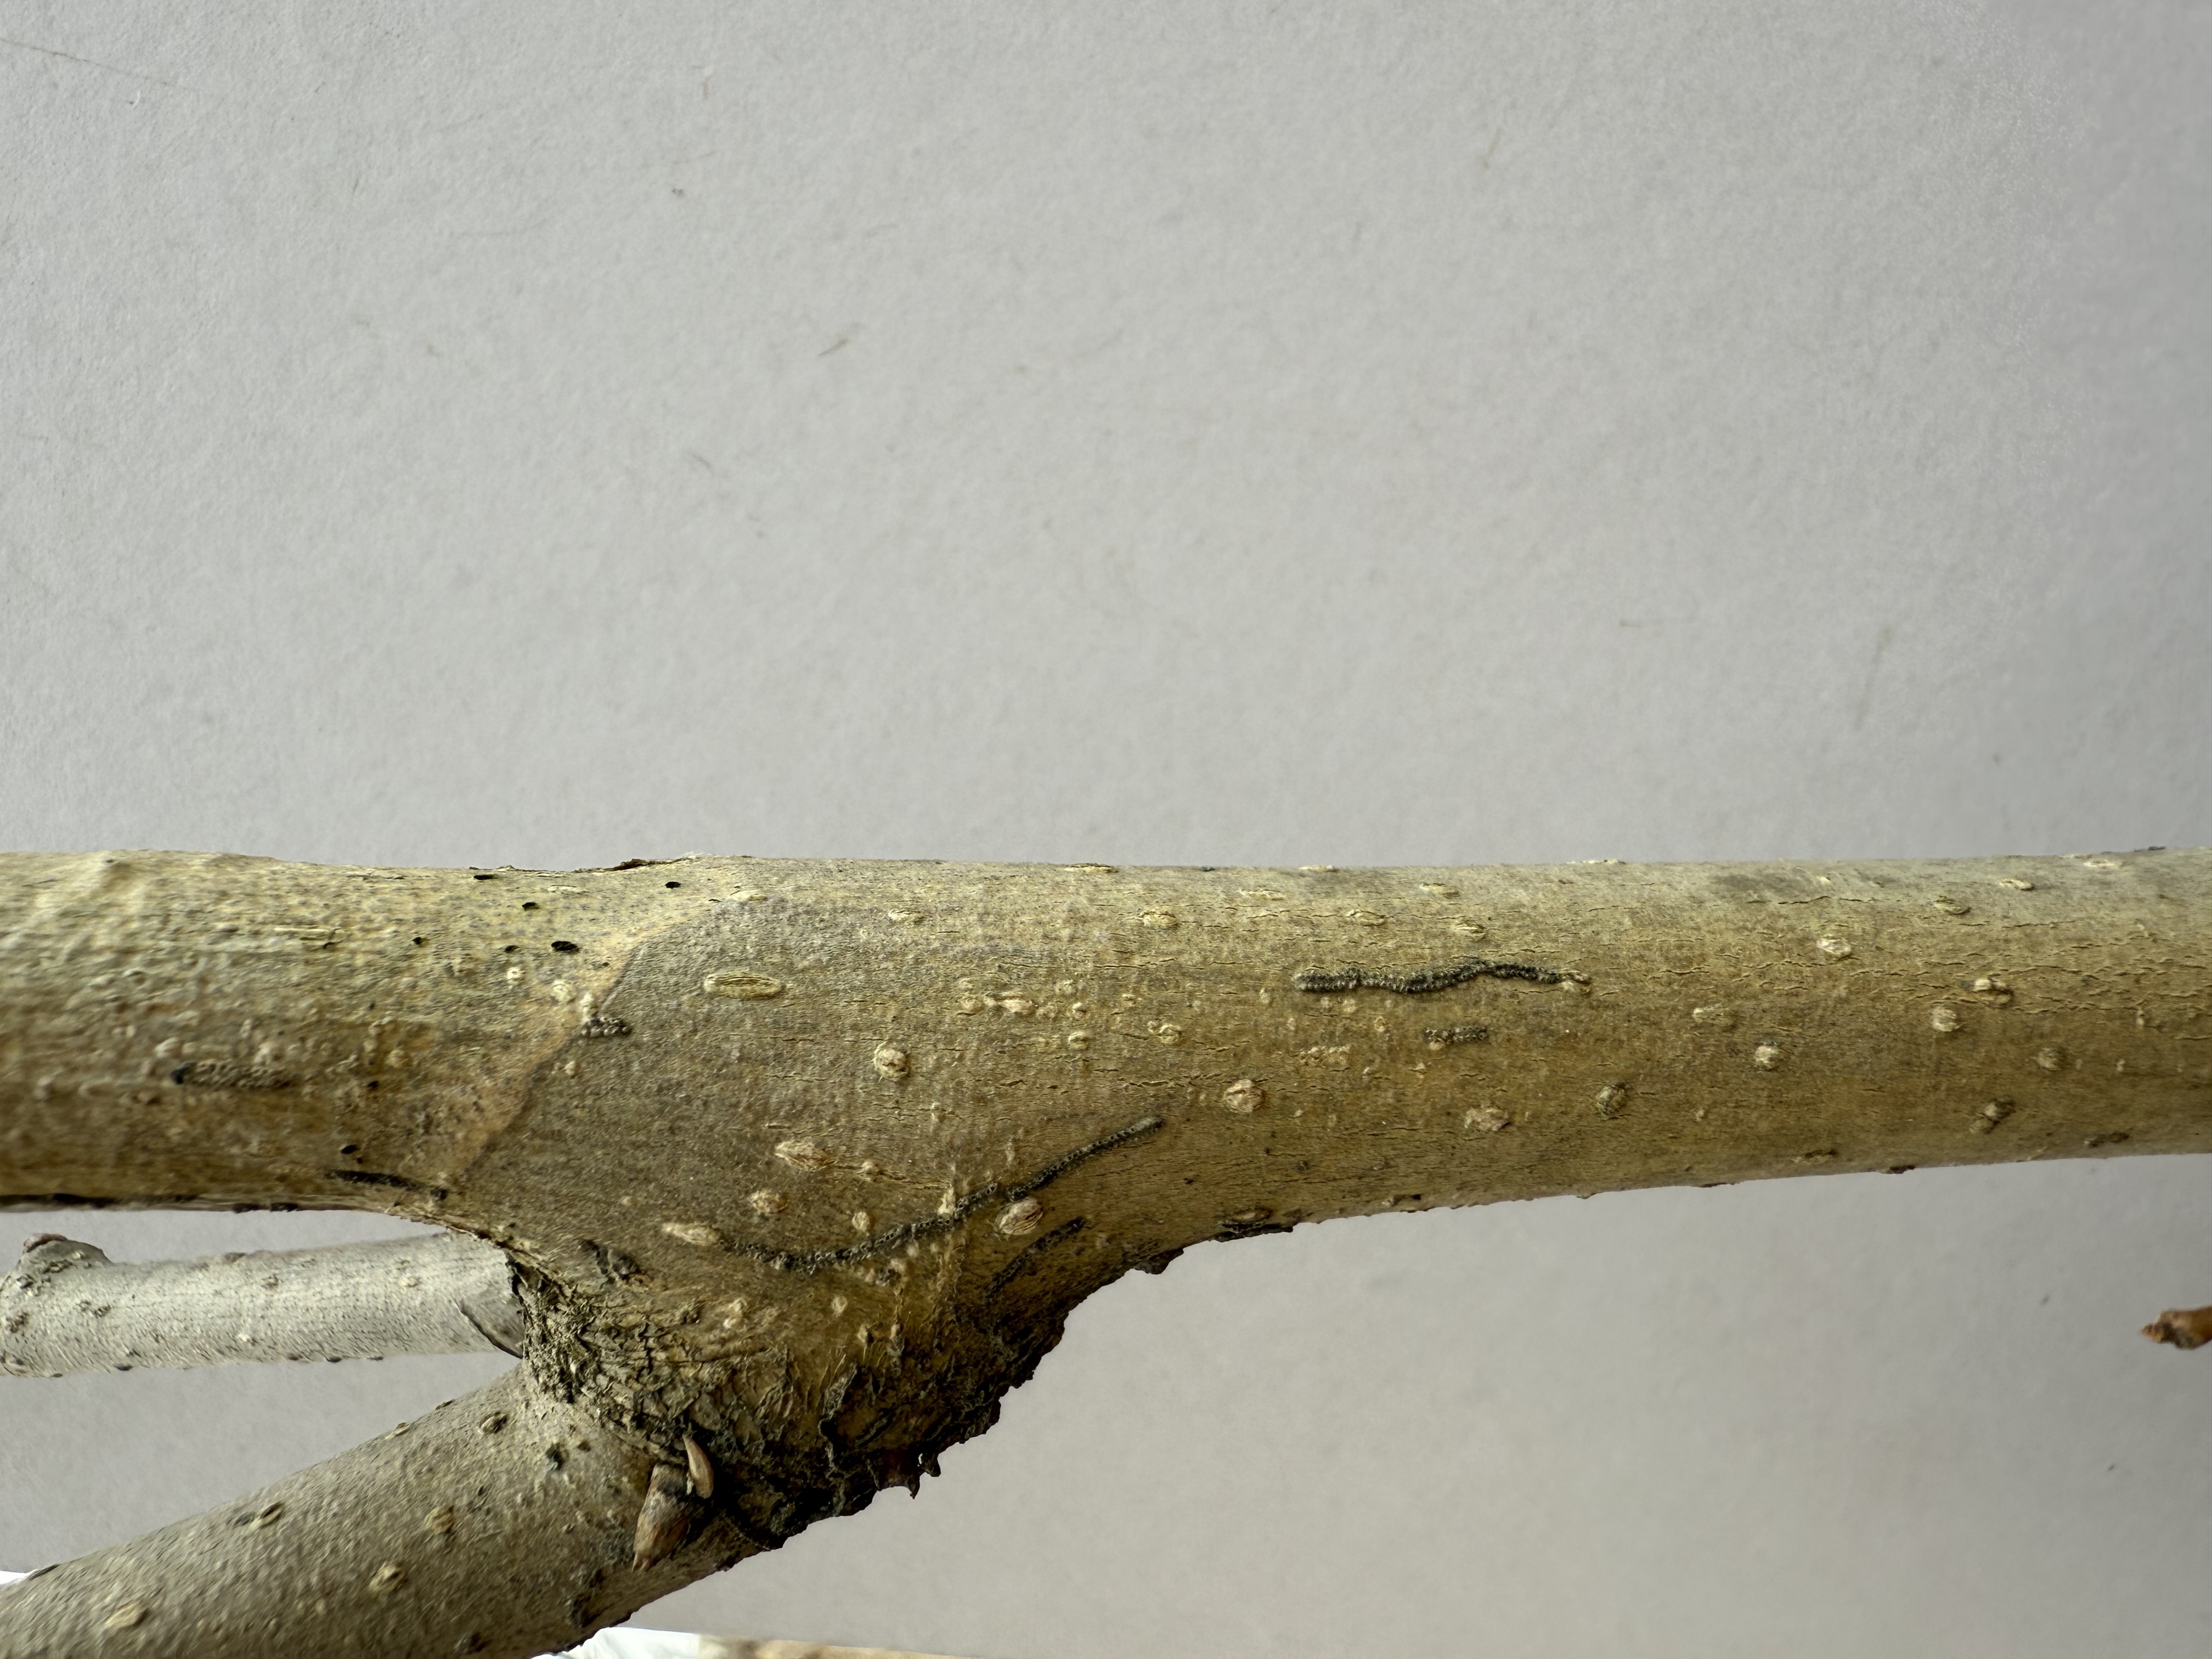
Variety: White Mulberry